El Kenissia

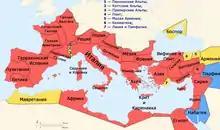
Roman Empire 37 AD

El Kenissia is a locality in Tunisia, North Africa.